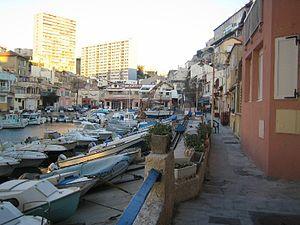
L'urbanisme de Marseille est le fruit de l'histoire de la ville, de son expansion à partir du XVIIᵉ siècle, des destructions de quartiers au XXᵉ siècle et des opérations de rénovation urbaine telle qu'Euroméditerranée.